Biodiversity of New Zealand

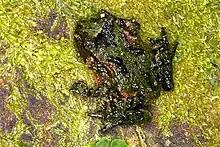
The frog family Leiopelmatidae is endemic to New Zealand.

The biodiversity of New Zealand, a large island country located in the south-western Pacific Ocean, is varied and distinctive. The species of New Zealand accumulated over many millions of years as lineages evolved in the local circumstances. New Zealand's pre-human biodiversity exhibited high levels of species endemism, but has experienced episodes of biological turnover. Global extinction approximately 65 Ma (million years ago) resulted in the loss of fauna such as non-avian dinosaurs, pterosaurs and marine reptiles e.g. mosasaurs, elasmosaurs and plesiosaurs. The ancient fauna is not well known, but at least one species of terrestrial mammal existed in New Zealand around 19 Ma. For at least several million years before the arrival of humans, the islands had no terrestrial mammals except for bats and seals, the main component of the terrestrial fauna being insects and birds. It was not until the 14th century that new species were introduced by humans.